Ryan Cabrera

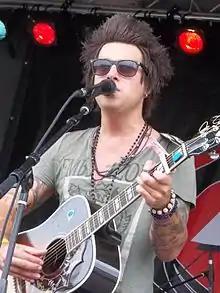
Cabrera performing at Freedom Fest in 2011

On July 3, 2012, Cabrera released a new song called "Home". On August 2, he released another single called "I See Love" on iTunes, where it reached No. 83 on the top 100. In January 2013, he went on a U.S. tour with Tyler Hilton and Teddy Geiger.